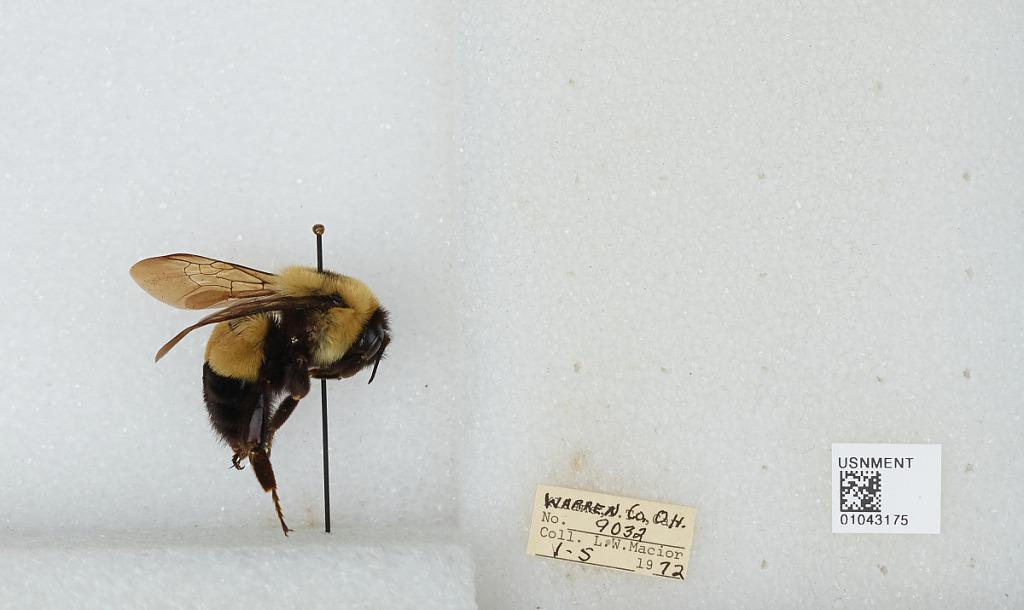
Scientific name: Bombus (Bombus) affinis Cresson
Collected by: L. Macior
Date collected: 1972-5-5
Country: United States
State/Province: Ohio
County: Warren
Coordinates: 39.4242, -84.1856